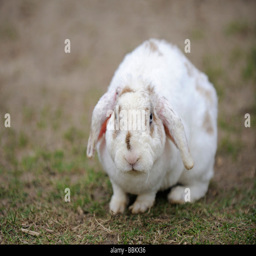
domestic rabbit with floppy ears sitting on a meadow